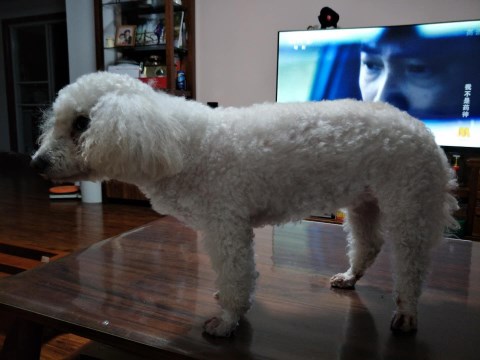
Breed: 3083-n000117-Bichon_Frise